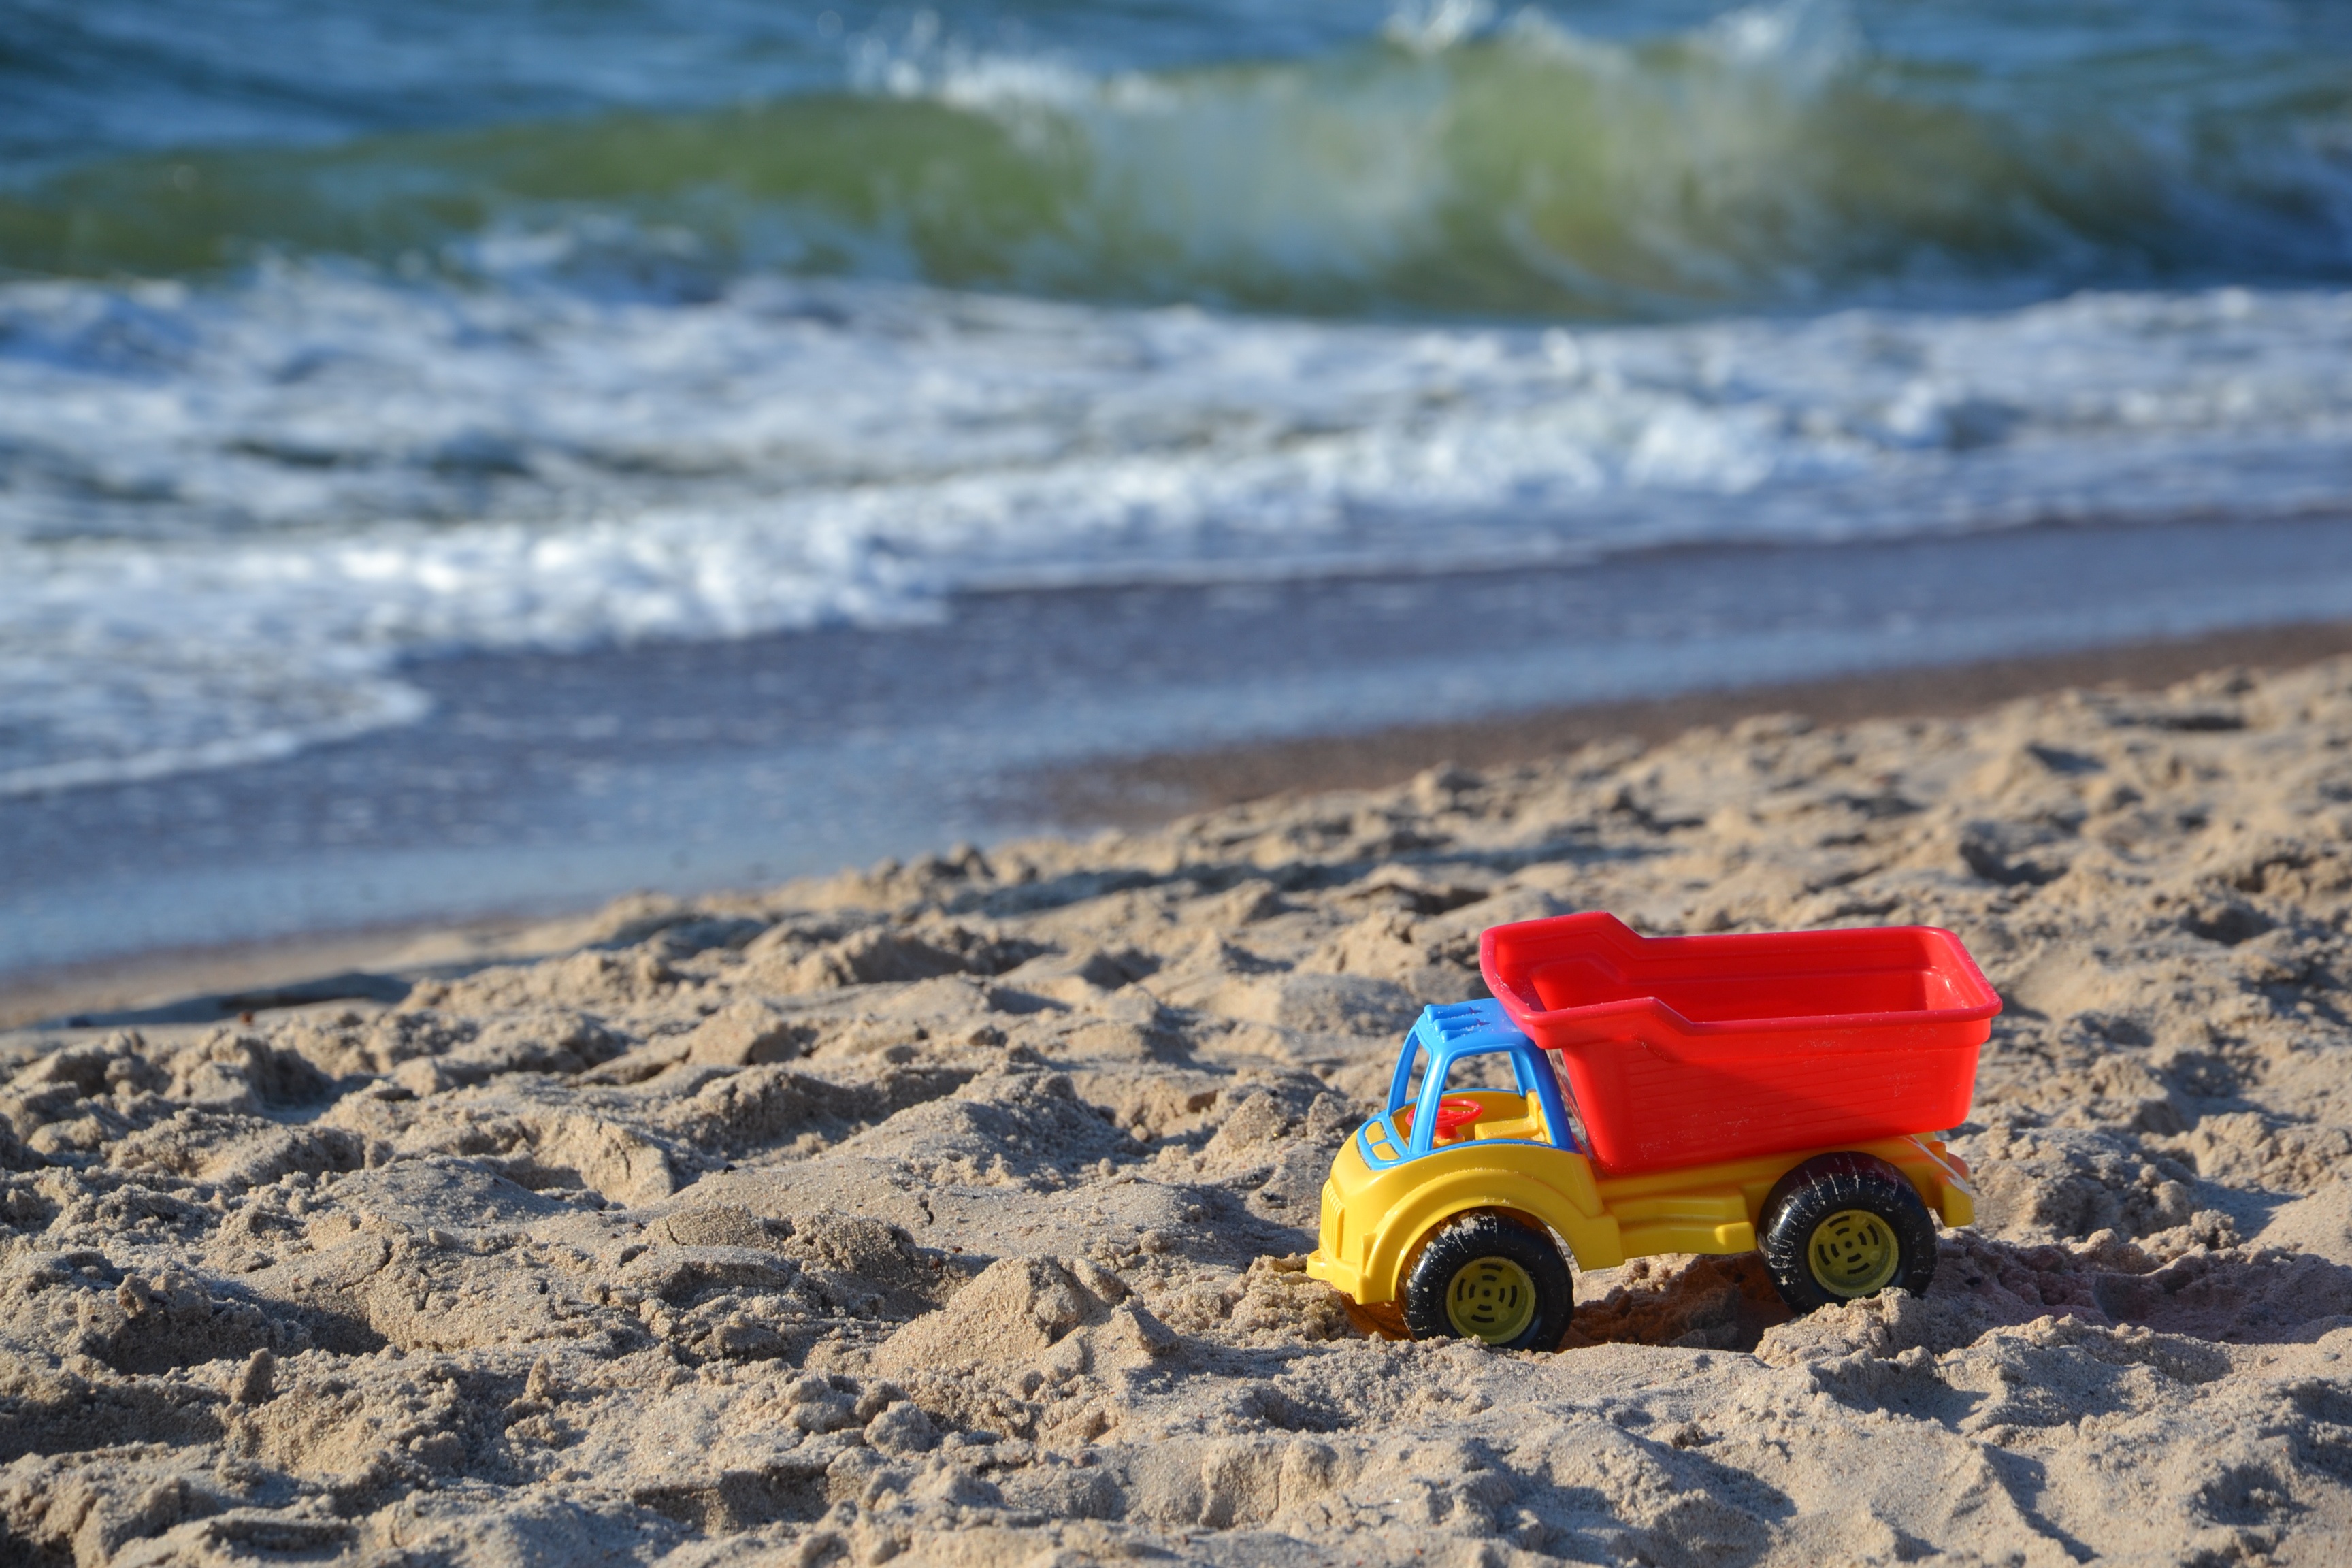
beach, sea, coast, sand, ocean, car, shore, wave, toy, material, body of water, toys, toy car, wind wave